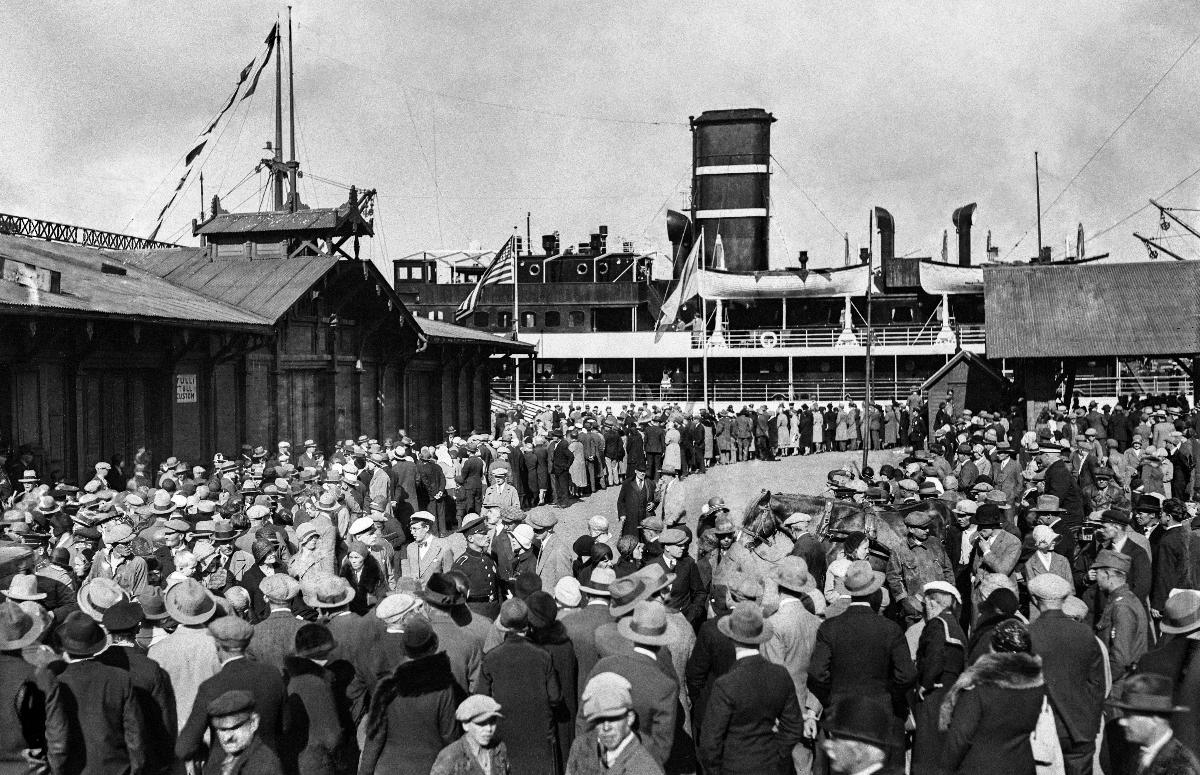
Amerikansuomalaiset saapuvat Helsinkiin s/s Lancastrialla
Amerikafinländare anländer till Helsinfors med s/s Lancastria; American Finns arrive in Helsinki with s/s Lancastria
sisällön kuvaus: Noin 500 amerikansuomalaista saapuu Helsingin Eteläsatamaan Cunard-linjan Lancastrialla 9.6.1931. content description: About 500 American Finns arrive with Cunard Line's Lancastria at Helsinki Southern harbour 9.6.1931. innehållsbeskrivning: Ungefär 500 amerikafinländare anländer till Södra hamnen i Helsinfors med Cunard linjens Lancastria 9.6.1931.
Kuvaaja: Sundström, Hugo, kuvaaja
Vuosi: 1931
Paikka: Suomi, Uusimaa, Helsinki, Eteläsatama; Suomi
Aiheet: satamat; alukset; siirtolaiset; amerikansuomalaiset; HBL; harbours; watercrafts; migrants; Finnish Americans; american finns; emigrants; immigrants; ships; hamnar; farkoster; migranter; amerikafinländare; hamn; fartyg; emigranter